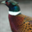
Label: bird